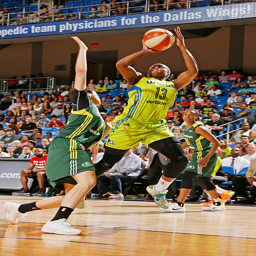
# shoots the ball against basketball team .